St Andrew's Church, Covehithe

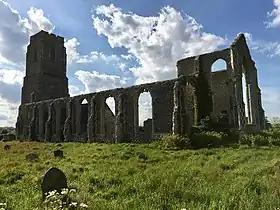
St Andrew's from the southeast

St Andrew's Church is a partly redundant Anglican church in the hamlet of Covehithe in the English county of Suffolk. It is recorded in the National Heritage List for England as a designated Grade I listed building, Part of the church is in ruins and this is under the care of the Churches Conservation Trust. The church stands on a lane leading directly towards the sea, in an area of coast which has suffered significant ongoing erosion. The parish of Covehithe has been combined with neighbouring Benacre.